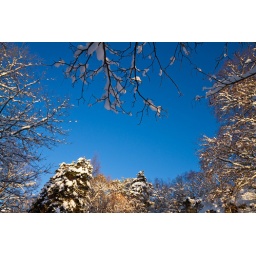
Trees loaded with snow reach for the clear blue sky in Bergen, Norway.